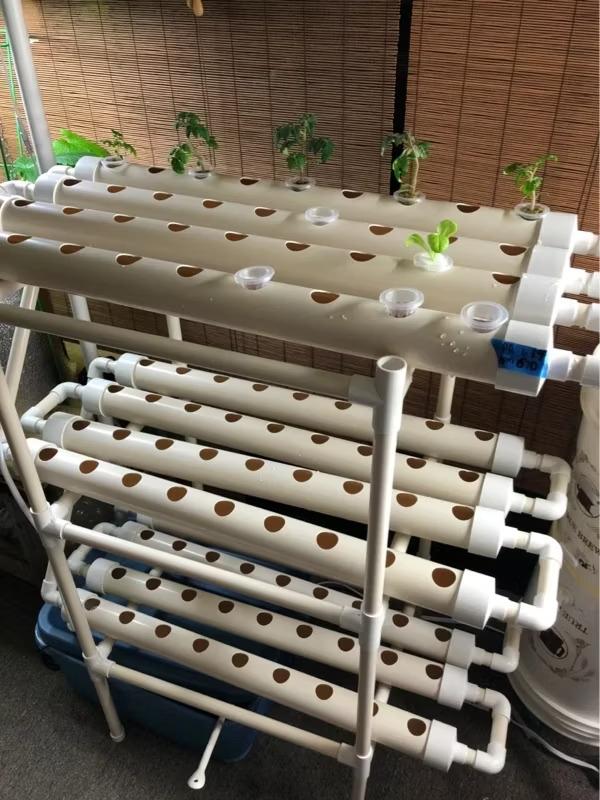
Mabomba yenye rangi nyeupe yamepangwa kwa ustadi ndani ya chumba huku ndani yake akiwa na mashimo, na mimea michache ya rangi kijani hiki imeanza kustawi huu ni mfano bora au kilimo unachezesha mimea kustawi bila udongo, kwa kutumia virutubisho vilivyoyeyushwa kwenye maji.